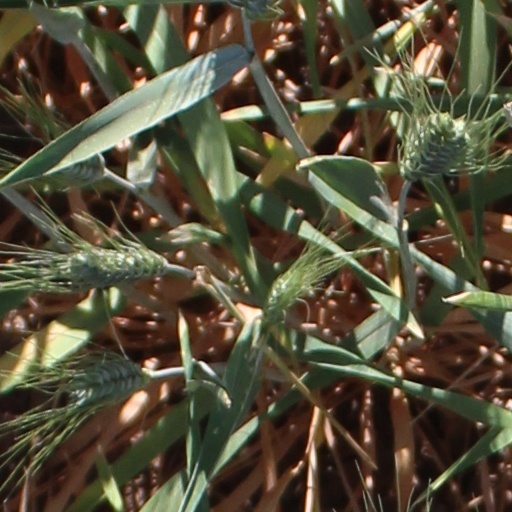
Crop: wheat